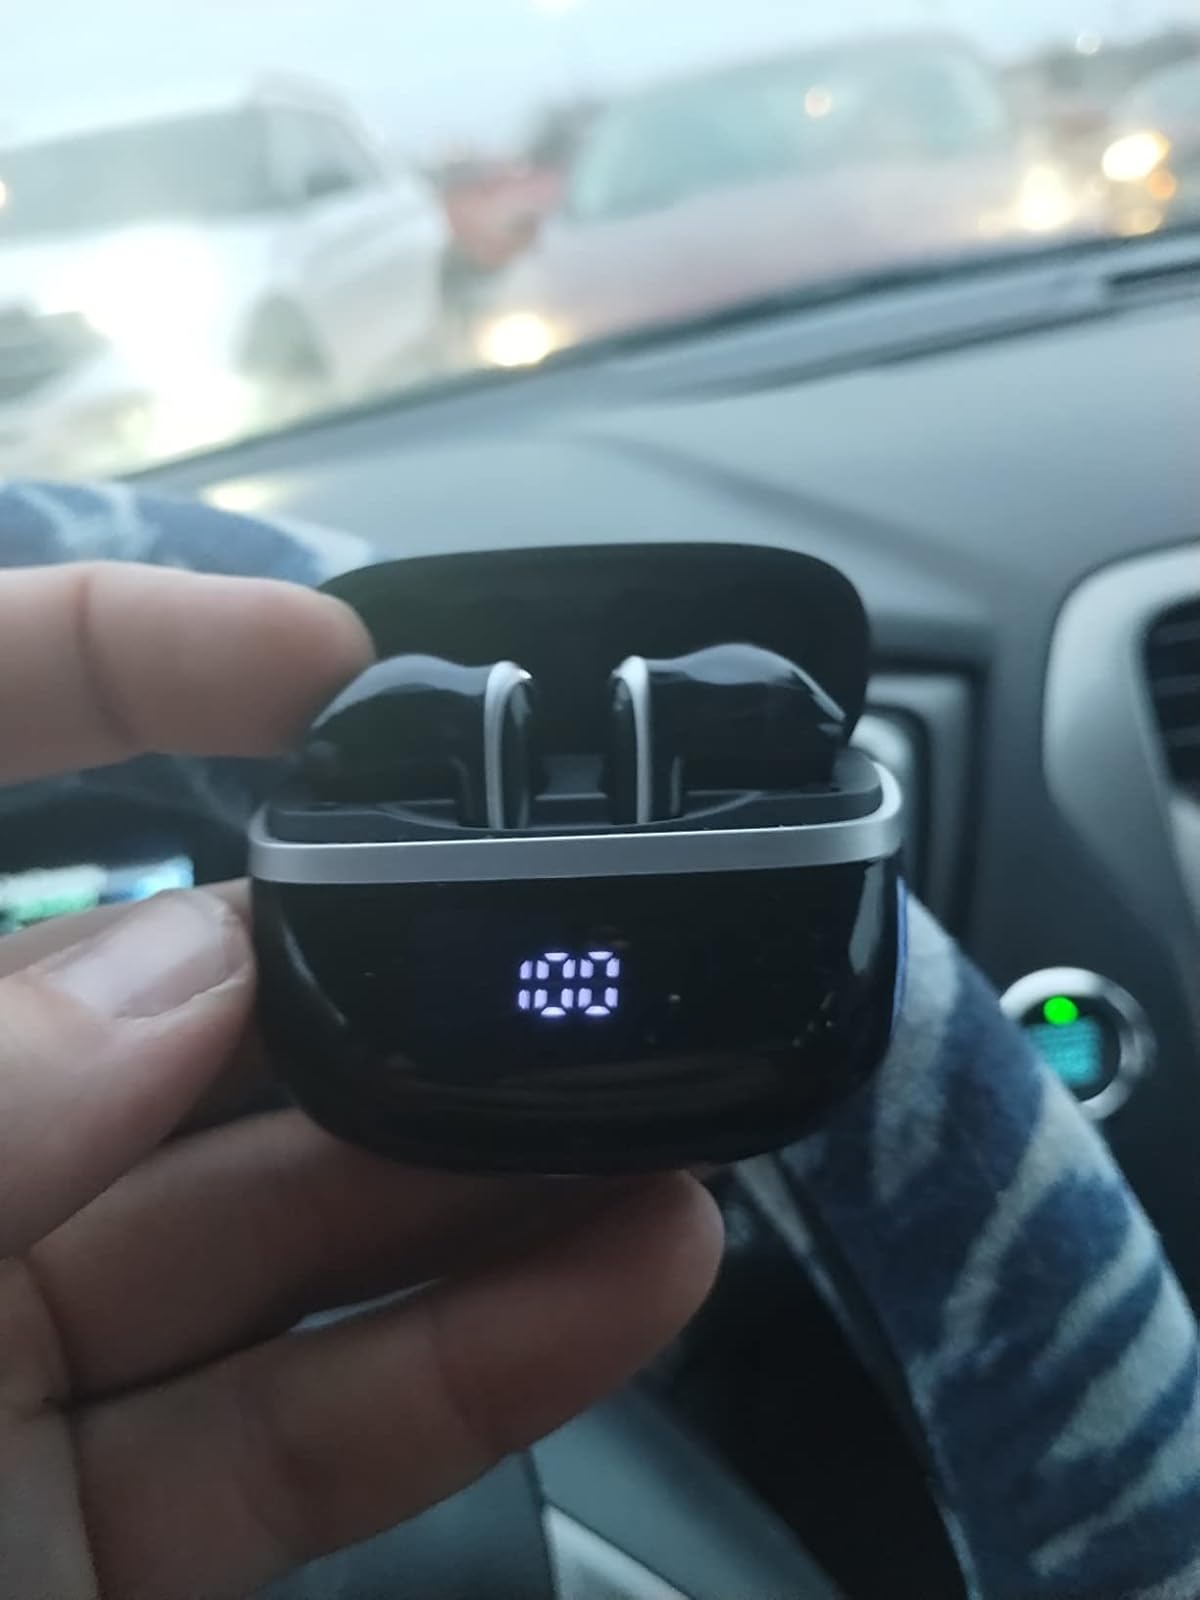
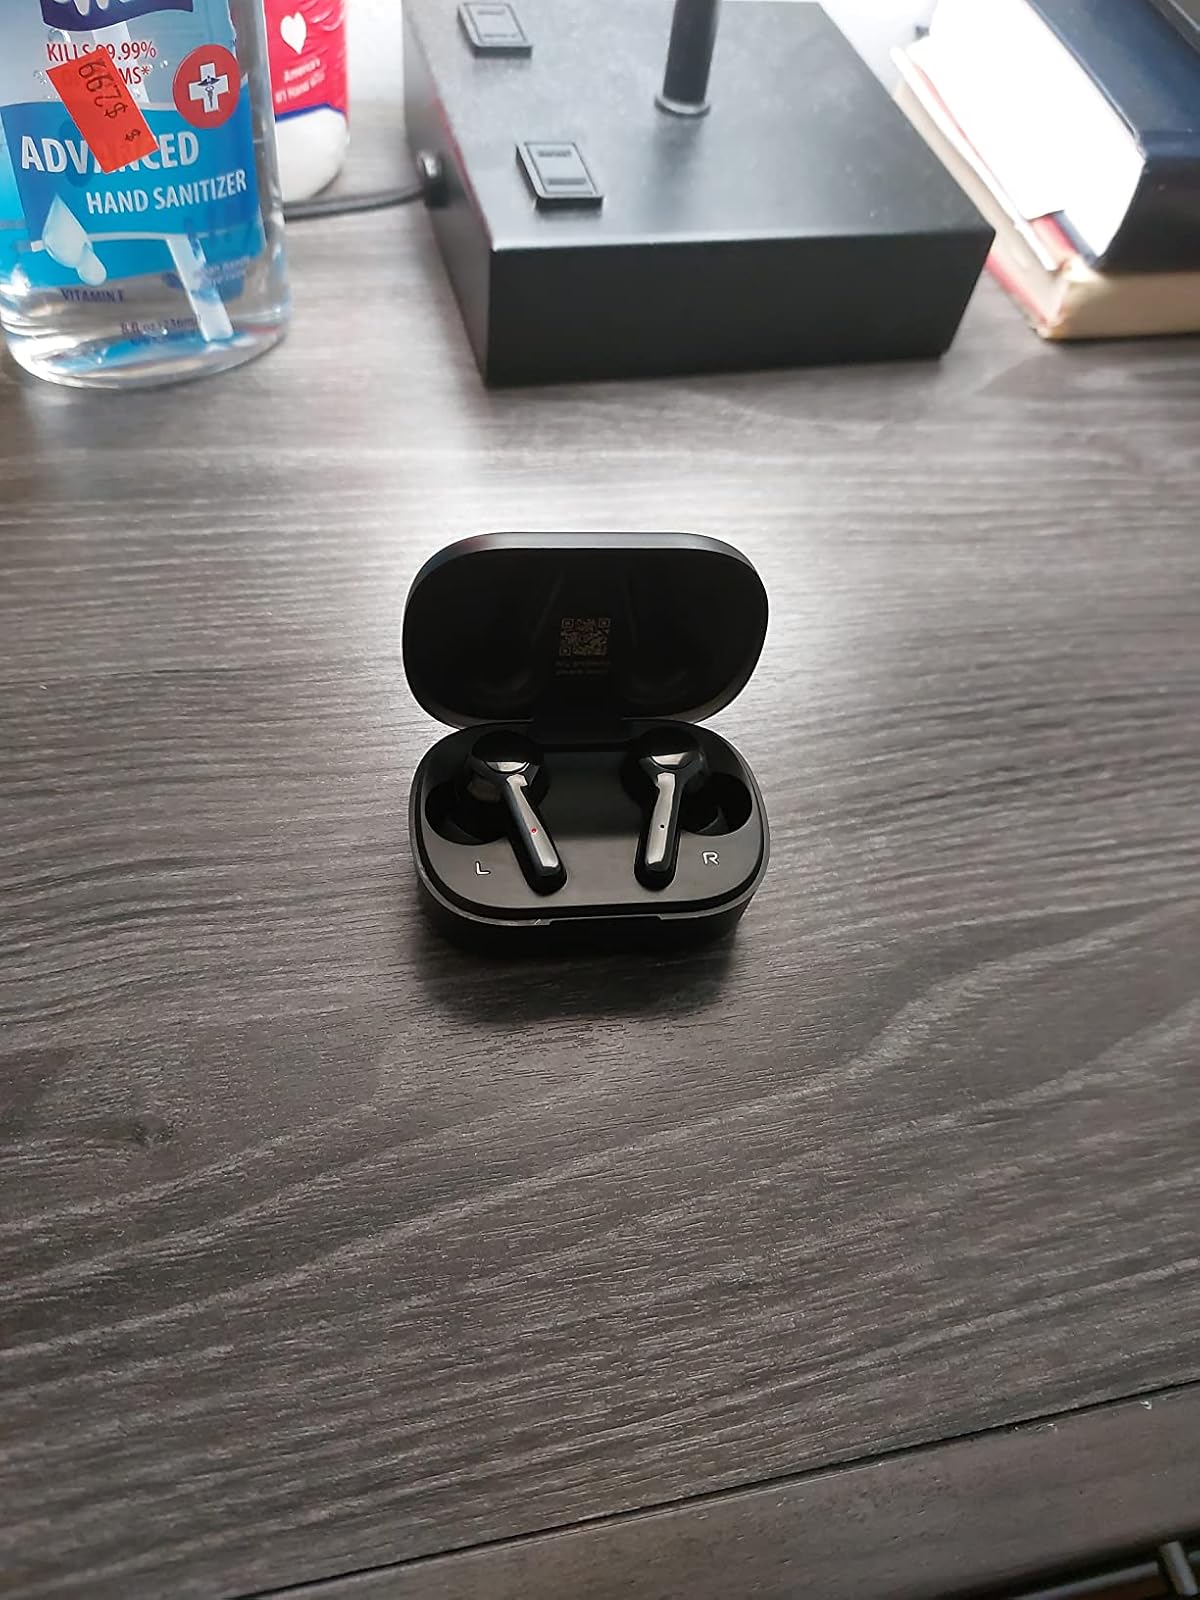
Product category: earbuds
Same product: no